Land snail

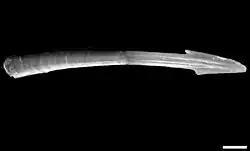
The use of love darts by the land snail "Monachoides vicinus" is a form of sexual selection

Oxygen is carried by the blood pigment hemocyanin. Both oxygen and carbon dioxide diffuse in and out of blood through the capillaries. A muscular valve regulates the process of opening and closing the entrance of the lung. When the valve opens, the air can either enter or leave the lung. The valve plays an important role in reducing water loss and preventing drowning.